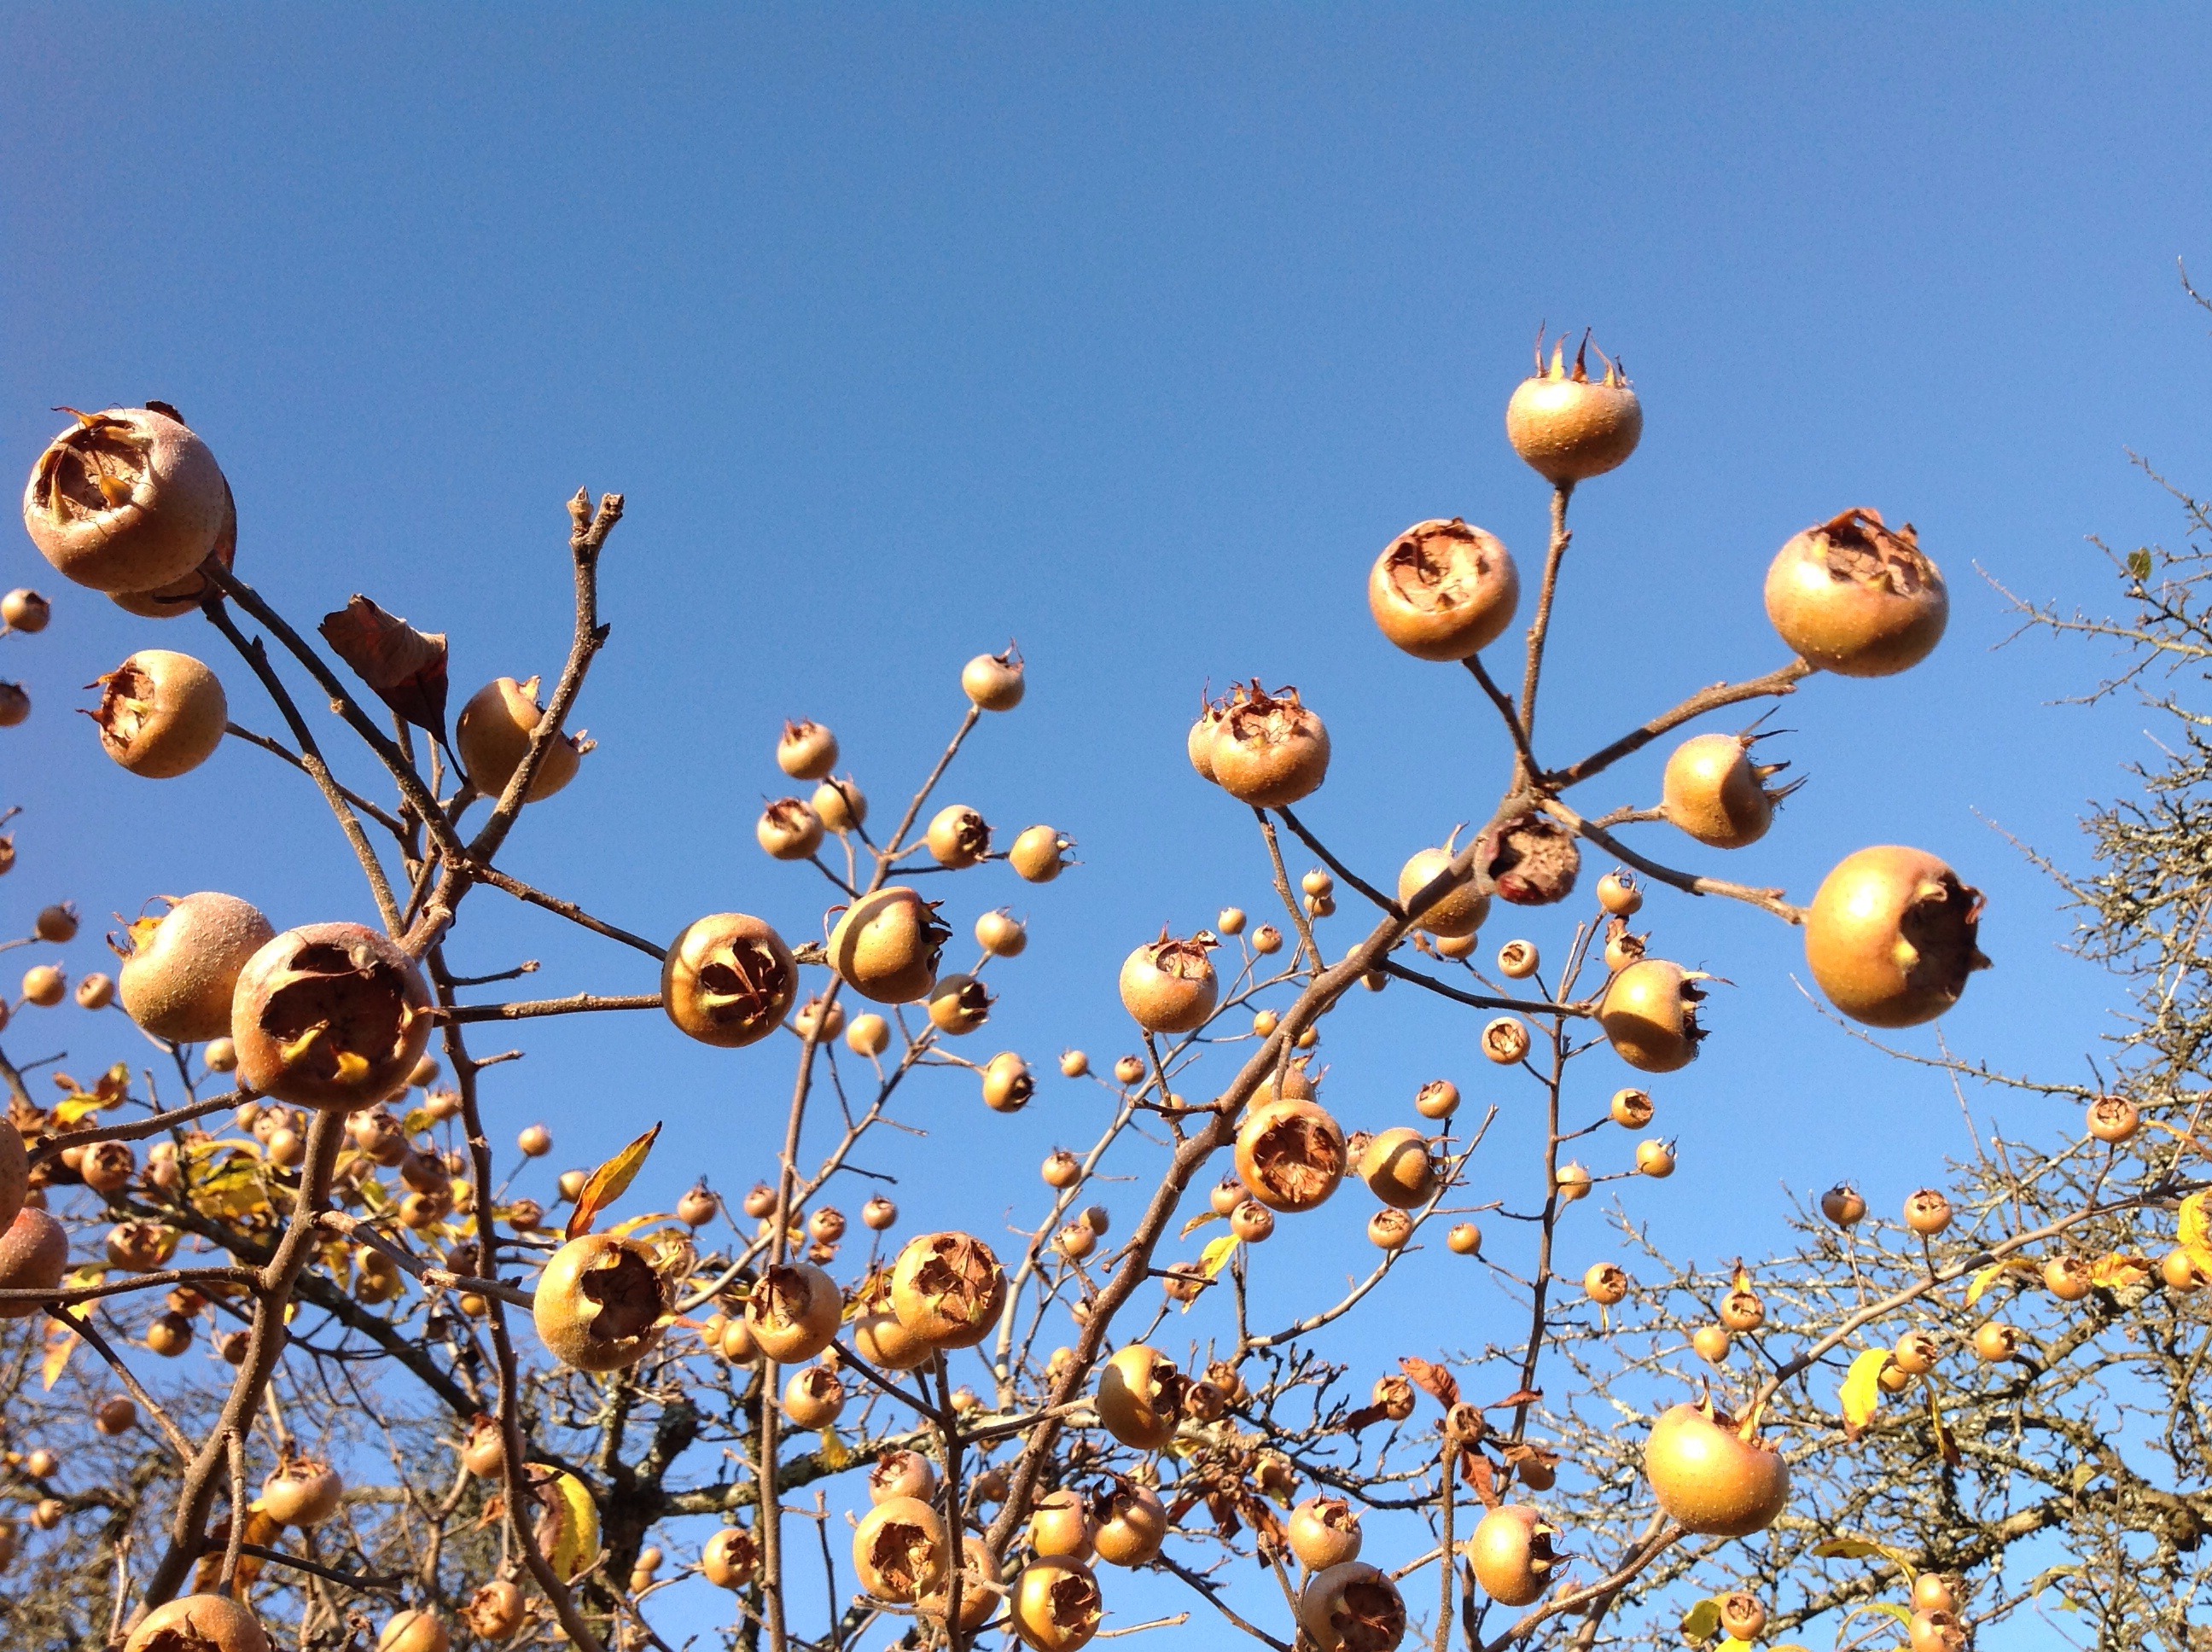
tree, nature, branch, blossom, plant, sky, sunlight, flower, food, harvest, produce, autumn, brown, yellow, flora, fruits, flowering plant, land plant, asperln